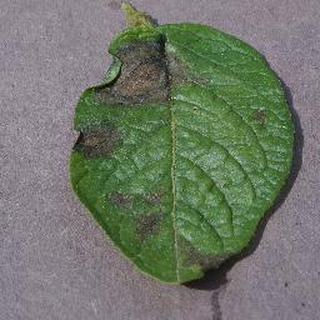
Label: potato_late_blight